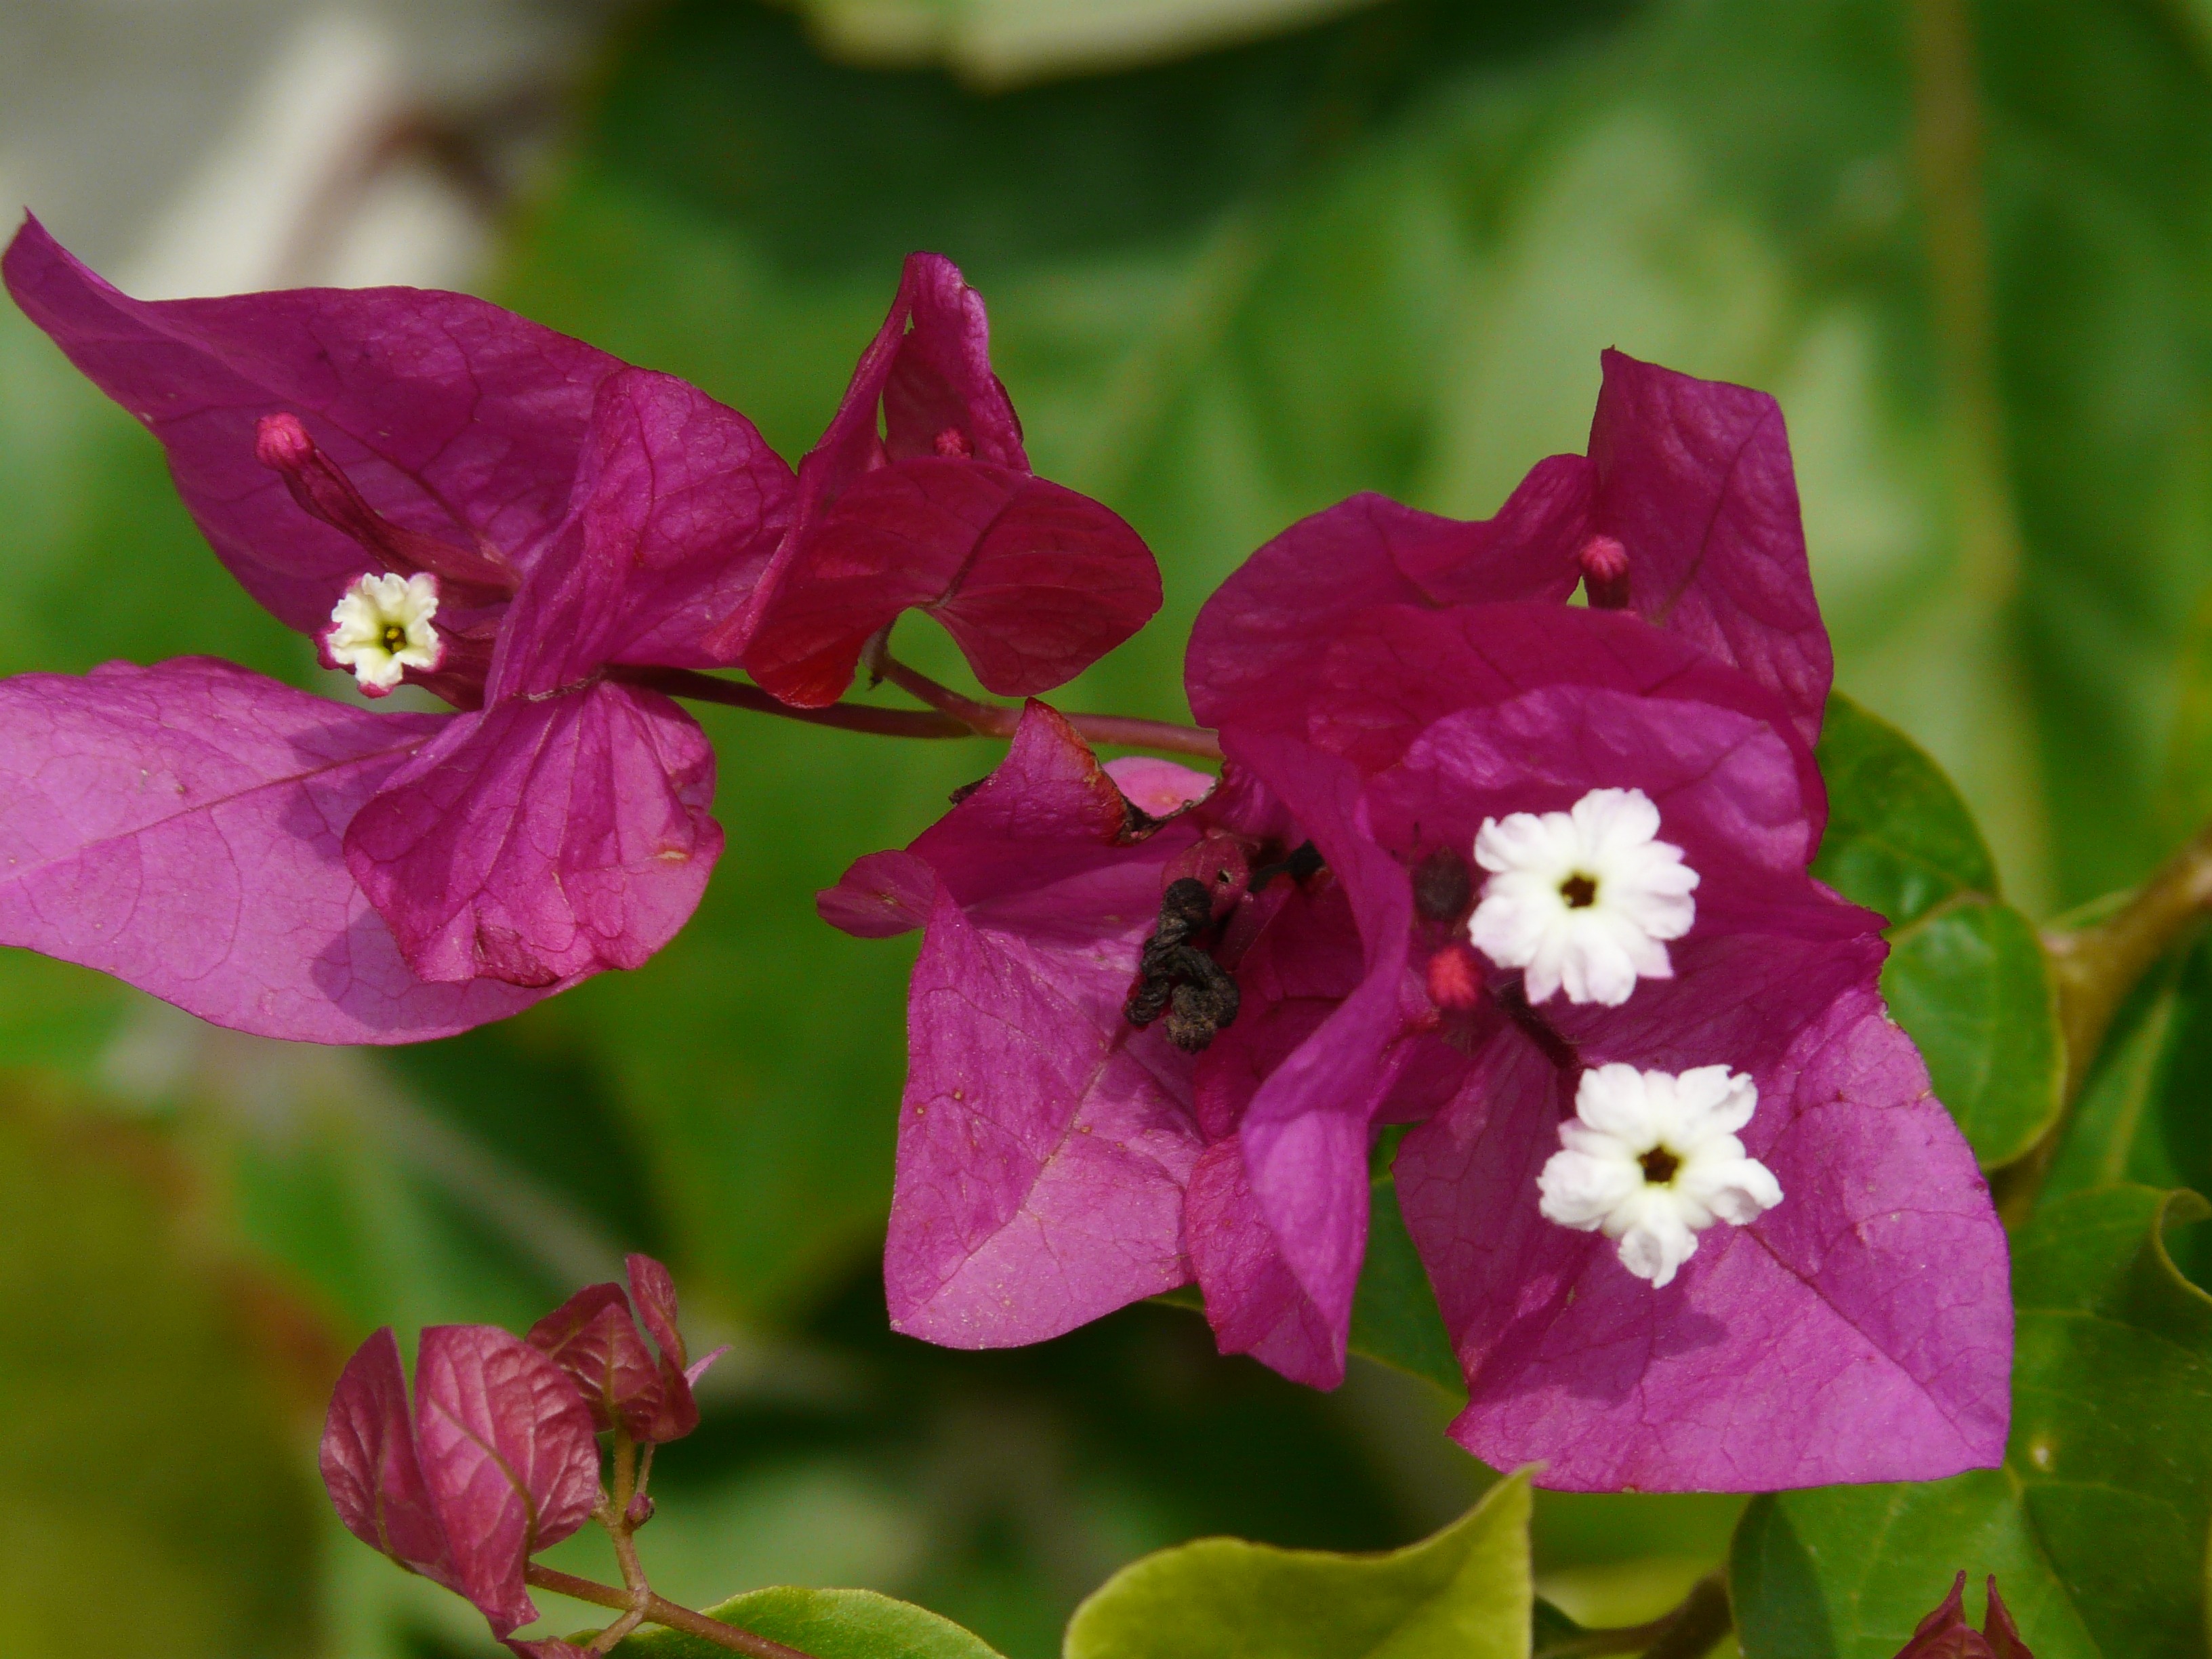
nature, blossom, plant, white, flower, purple, petal, bloom, summer, mediterranean, red, macro, botany, garden, pink, flora, wildflower, flowers, stamen, bougainvillea, exotic, alive, reddish, macro photography, splendor, inflorescence, bouganville, flowering plant, flower bracts, triple flower, bougainville, bracts, nyctaginaceae, four o clock plant, kletterpfanze, land plant